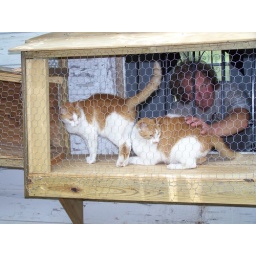
Paddy &amp;amp; Teddy in window box that goes out to the enclosure